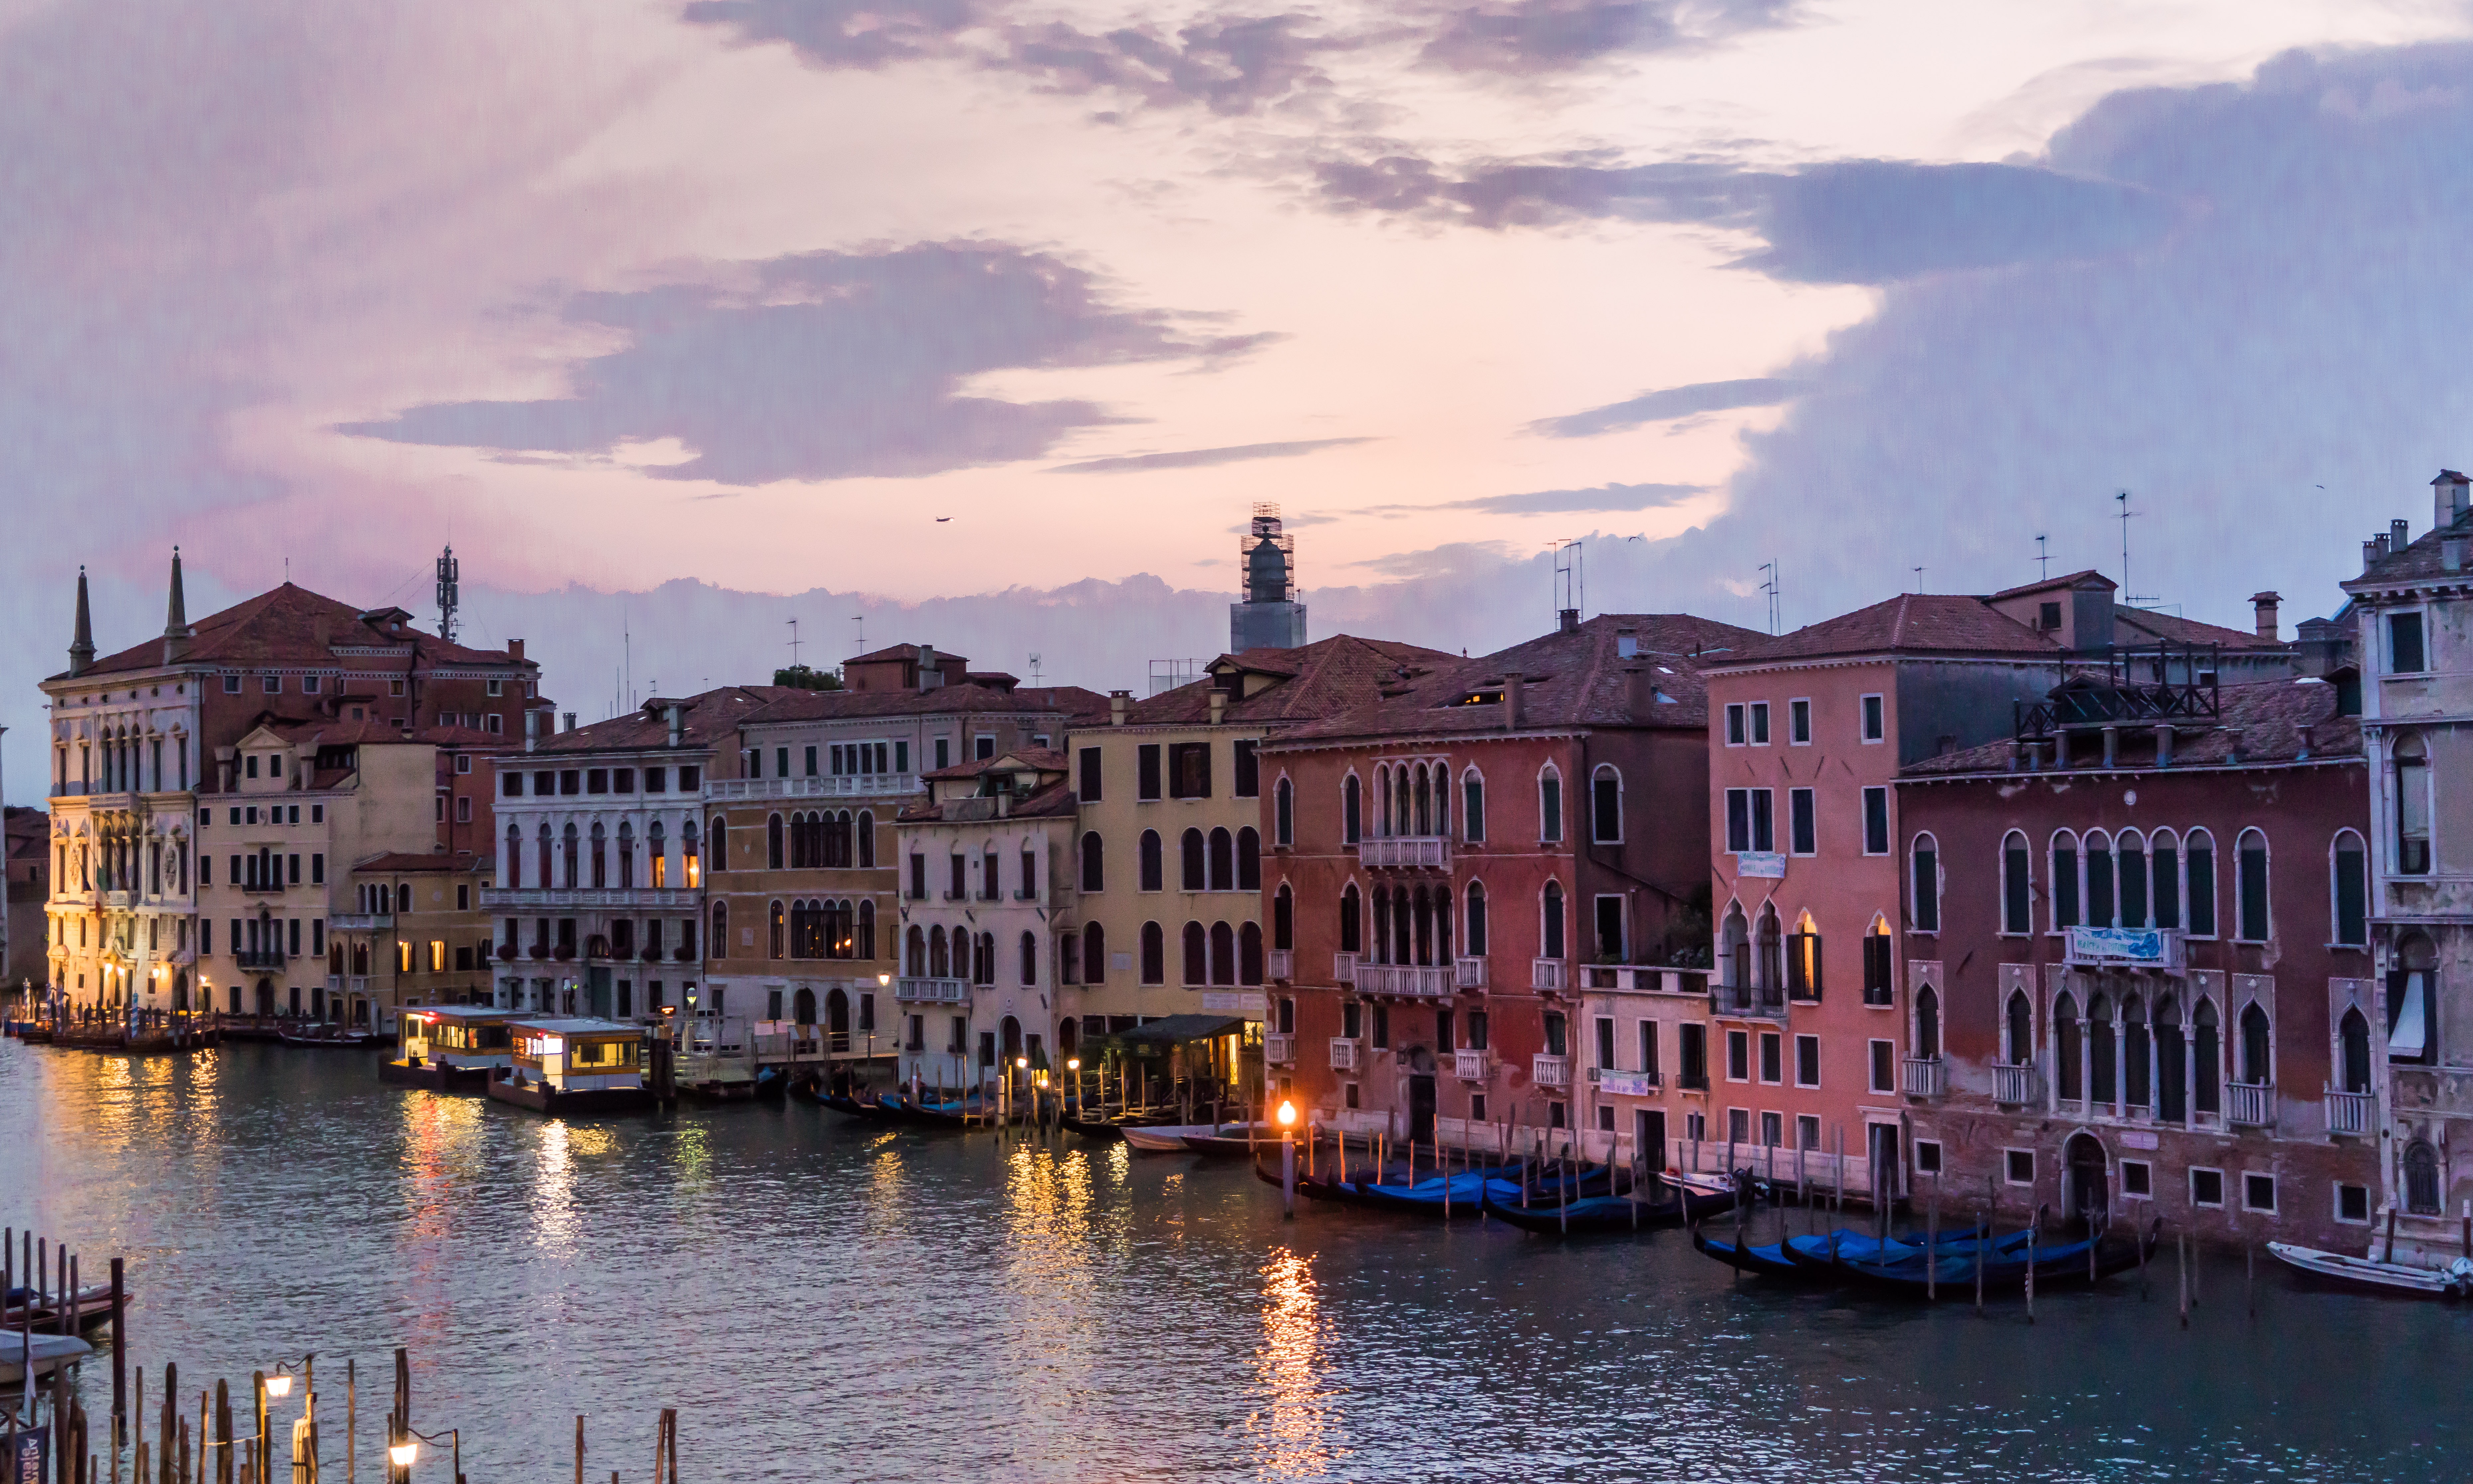
sea, water, architecture, sky, sunset, boat, town, building, old, city, river, canal, cityscape, travel, dusk, europe, evening, vehicle, romantic, italy, harbor, venice, attraction, tourism, waterway, body of water, venezia, history, channel, european, famous, touristic, landform, venetian, grand canal, venice italy, geographical feature